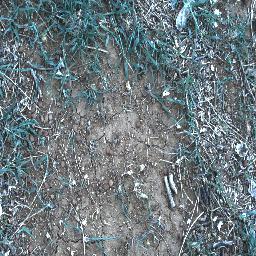
Label: negative